Ben Revere

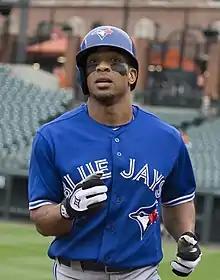
Revere with the Toronto Blue Jays in 2015

Revere entered the 2014 season healthy, and, amidst chaos and position battles elsewhere, he was the preeminent starter in center field. Before the season, Pat Egan of "Phillies Nation" published an article declaring the Phillies as the clear winners of the trade that brought Revere to Philadelphia. Though initially writers thought the Twins received a terrific return and it was a terrible trade for the Phillies, Worley was ultimately outrighted of the Twins' roster and traded, and May's status as a top prospect languished, whereas Revere had emerged as a viable everyday center fielder who was under contract with the Phillies through 2018. On April 1, 2014, Revere set a new MLB record for most plate appearances without a home run (1,410) by a non-pitcher. Despite his initial preeminence, because of sore ribs (caused by a diving catch in the outfield), backup Tony Gwynn Jr. started four consecutive games in center field (beyond the time Revere needed to recover from his injury due to Gwynn's success at the plate) while Revere, who had recently struggled at the plate, was on the bench. However, a few days later, Revere came up to bat in the eighth inning in a scoreless game, and hit an RBI single, which re-implanted him atop the Phillies' starting lineup. As for Gwynn, Revere commented,